Aileron

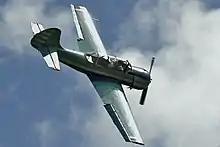
A Yak-52 using ailerons to roll counter-clockwise during an aerobatic maneuver

The Wright Brothers' Ohio patent attorney Henry Toulmin filed an expansive patent application and on May 22, 1906, the brothers were granted U.S. Patent 821393. The patent's importance lay in its claim of a new and useful method of "controlling" an airplane. The patent application included the claim for the lateral control of aircraft flight that was not limited to wing warping, but through any manipulation of the "...angular relations of the lateral margins of the airplanes [wings]... varied in opposite directions". Thus the patent explicitly stated that other methods besides wing-warping could be used for adjusting the outer portions of an airplane's wings to different angles on its right and left sides to achieve lateral roll control. John J. Montgomery was granted U.S. Patent 831173 at nearly the same time for his methods of wing warping. Both the Wright Brothers patent and Montgomery's patent were reviewed and approved by the same patent examiner at the United States Patent Office, William Townsend. At the time Townsend indicated that both methods of wing warping were invented independently and were sufficiently different to each justify their own patent award.